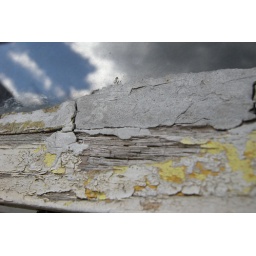
wood with sky reflected in glass